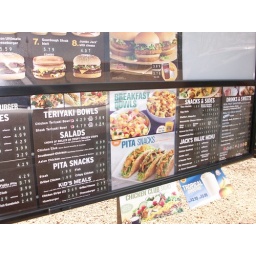
Areas of interest around my 'hood all within walking distance of my house. Jack in the box